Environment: real
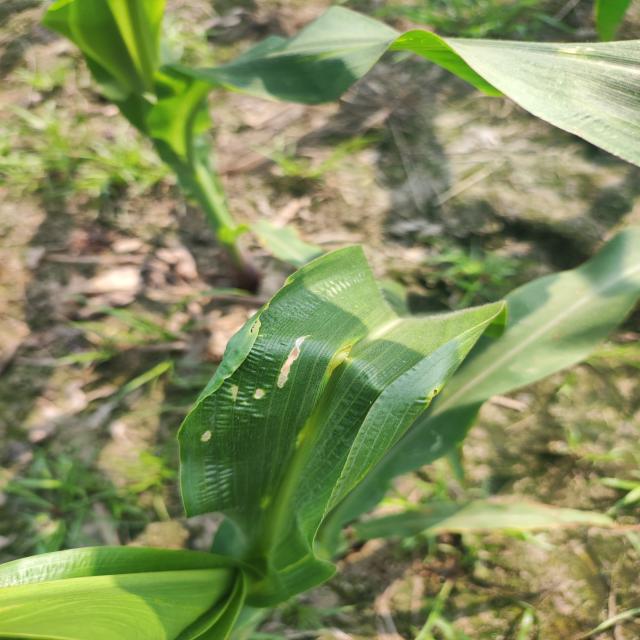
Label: fall_armyworm